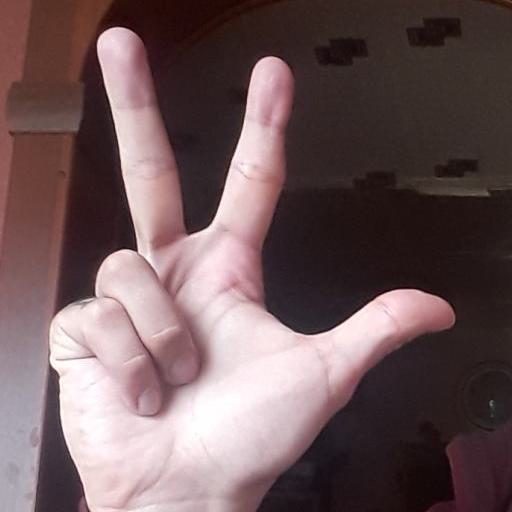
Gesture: three2